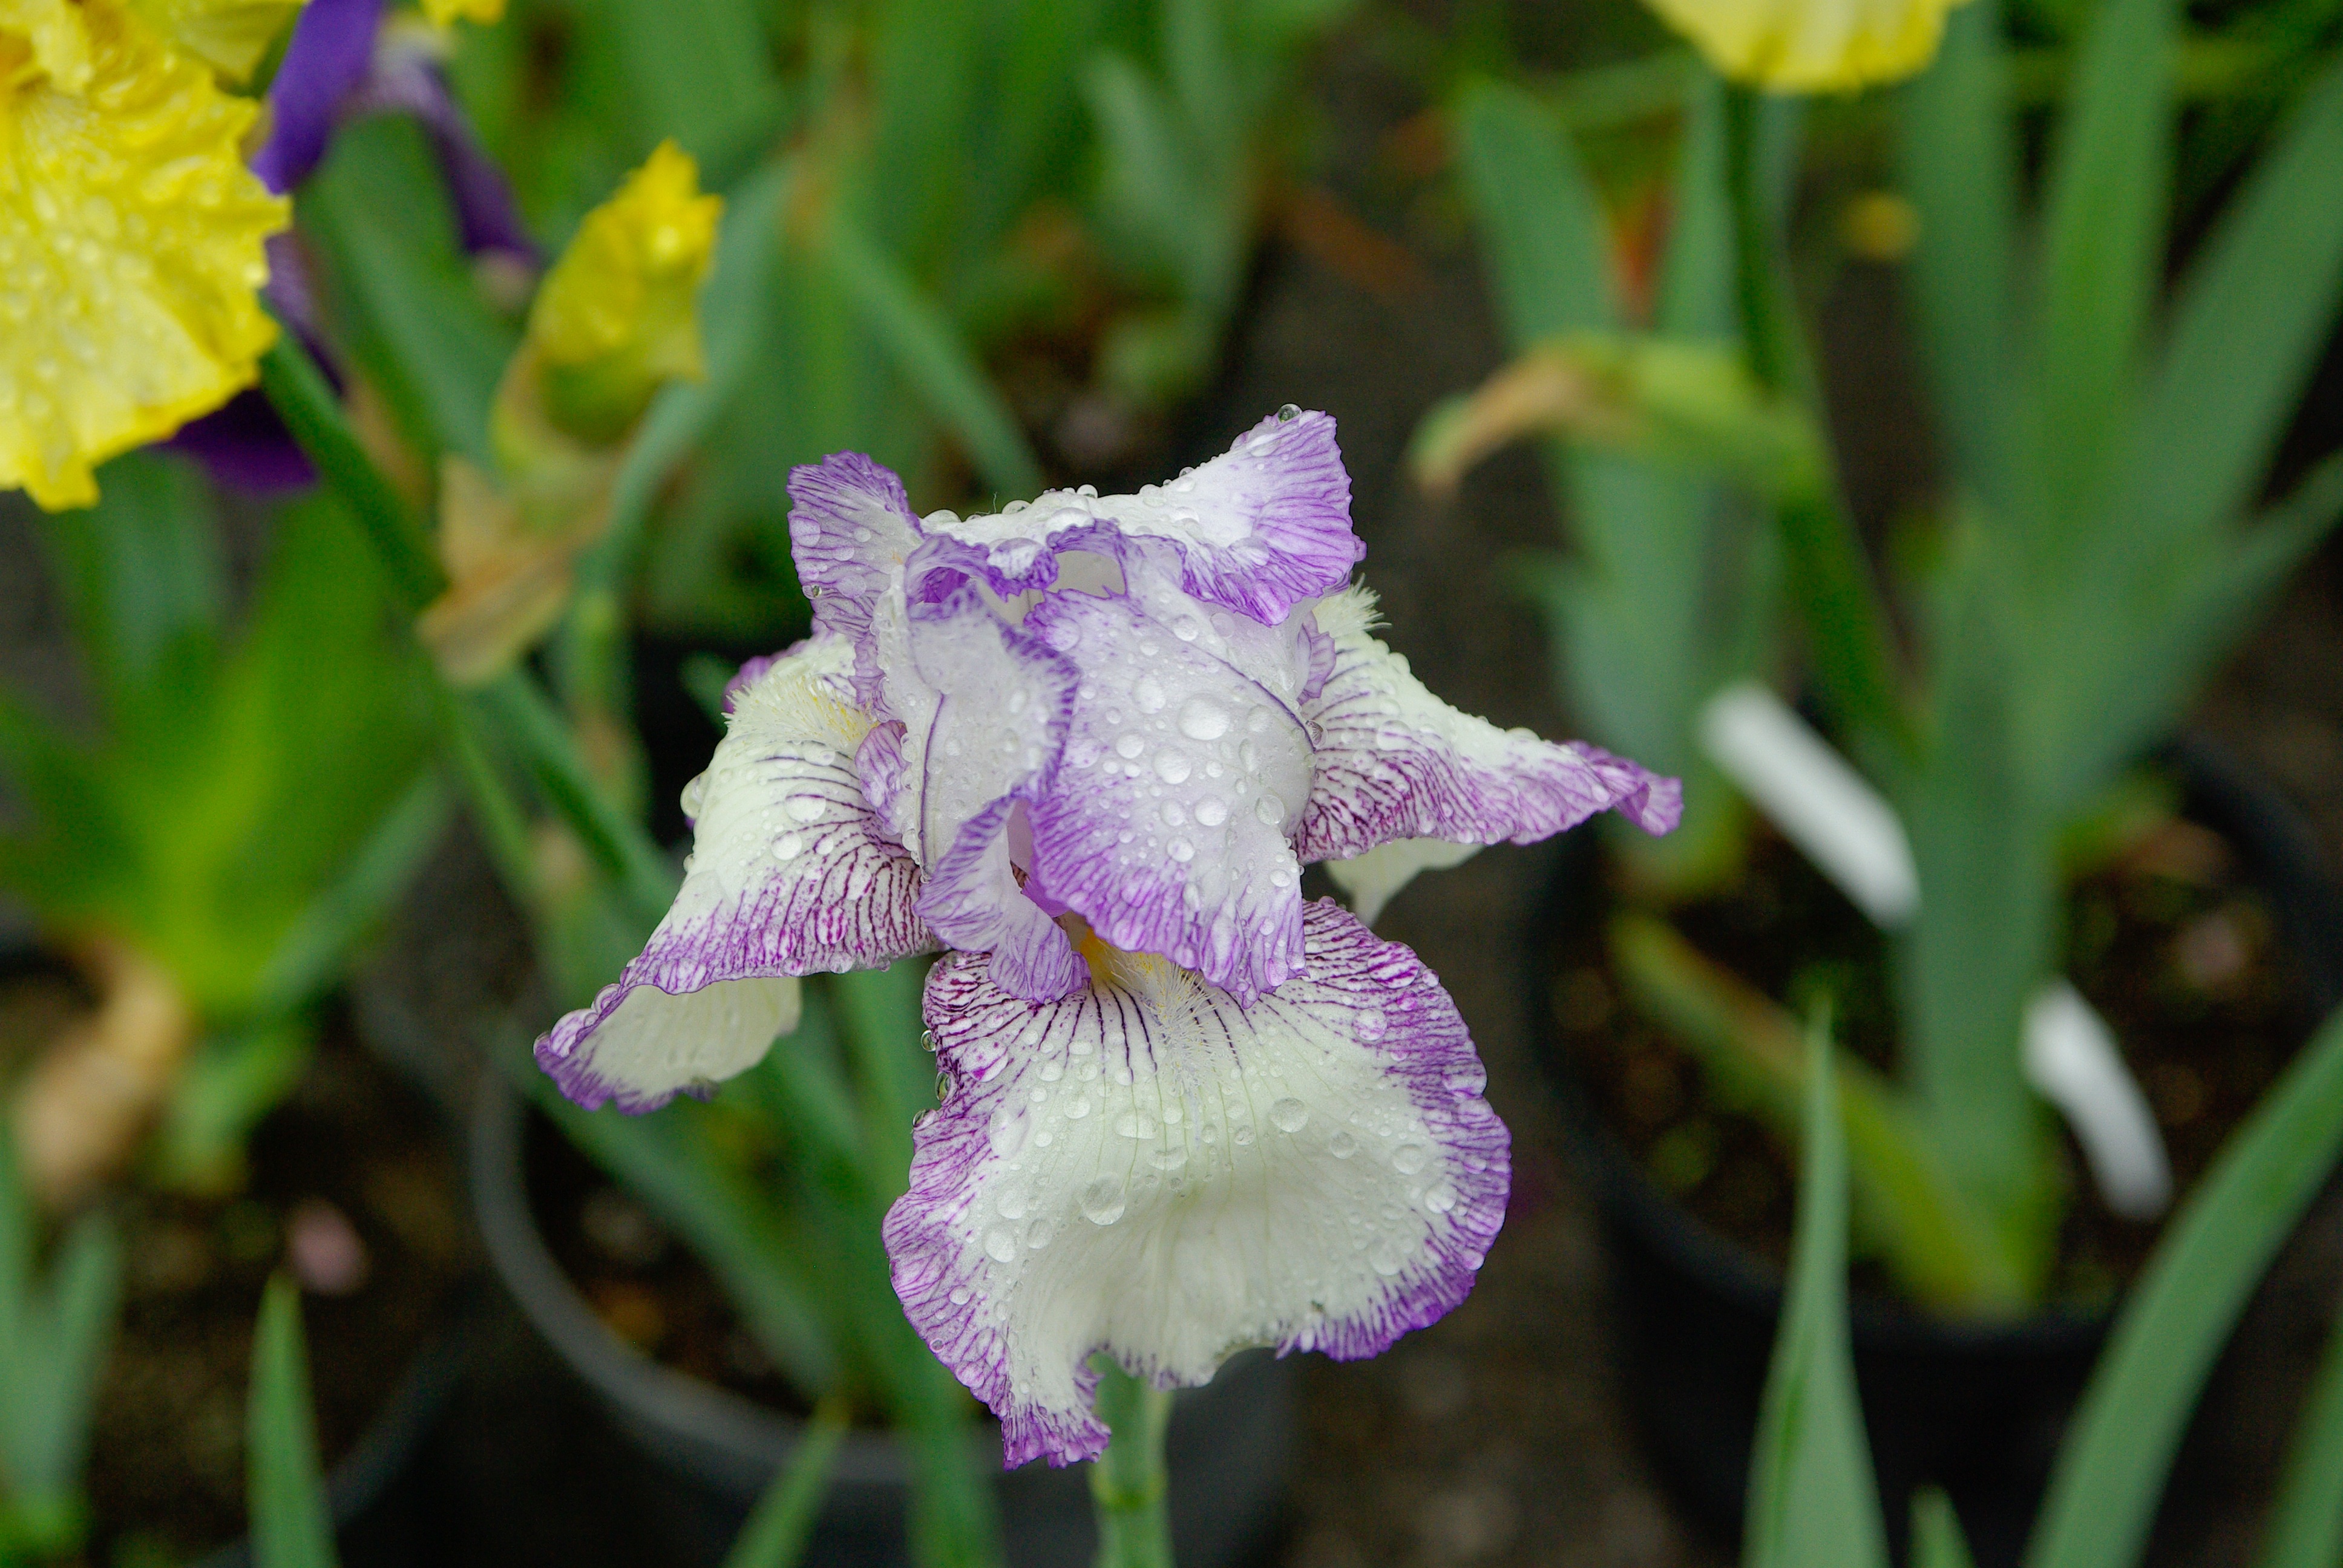
plant, flower, botany, flora, wildflower, petals, iris, eye, drops of water, macro photography, flowering plant, iris versicolor, plant stem, land plant, iris family